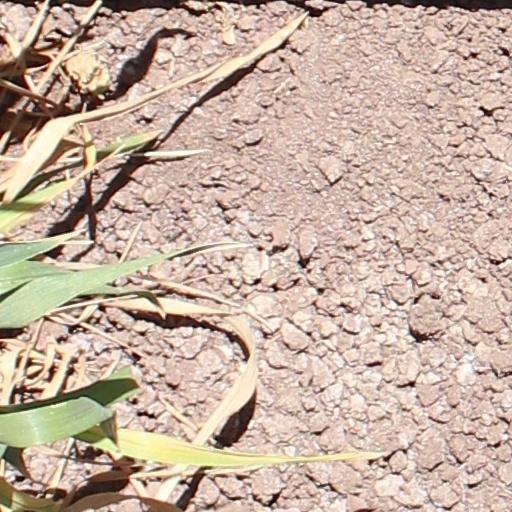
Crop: wheat